Describe the emotion expressed in this image:  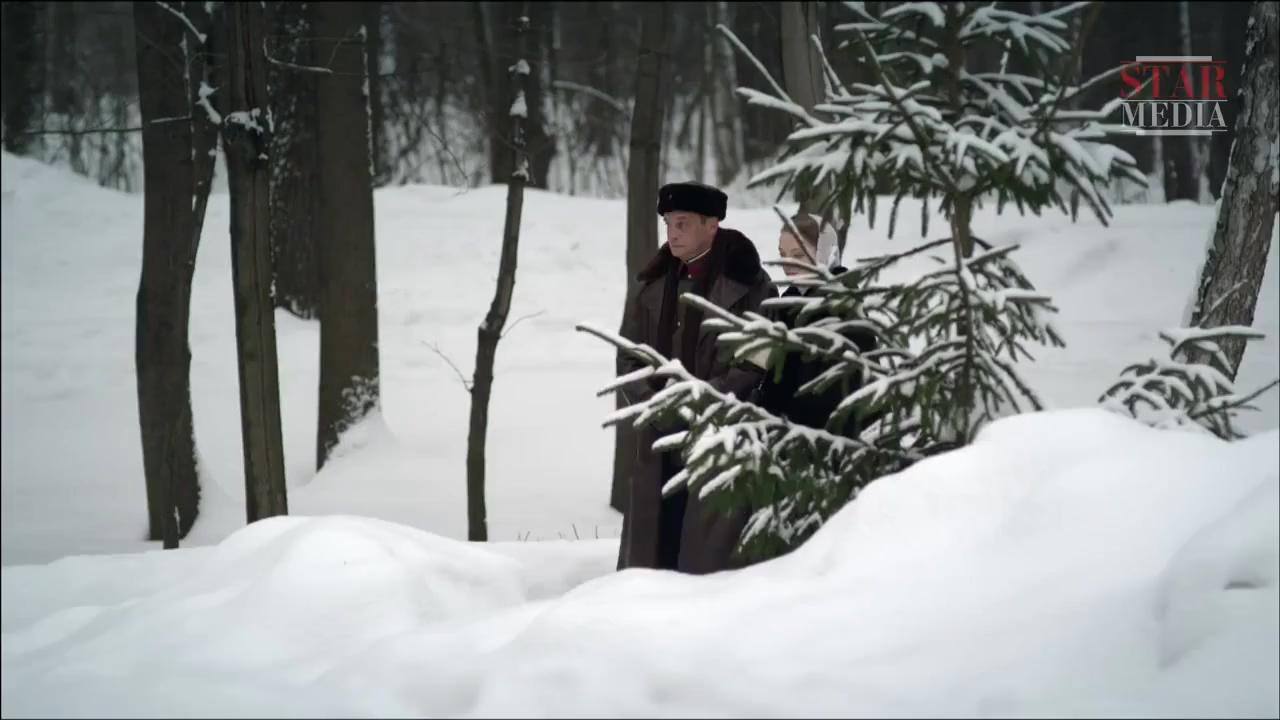
This person displays Fear, valence and arousal with high intensity.